History of the United States (1945–1964)

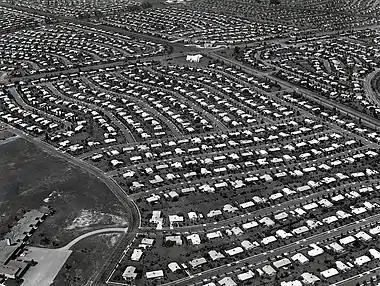
Aerial view of Levittown, Pennsylvania,

Very little housing had been built during the Great Depression and World War, except for emergency quarters near war industries. Overcrowded and inadequate apartments was the common condition. Some suburbs had developed around large cities where there was rail transportation to the jobs downtown. However, the real growth in suburbia depended on the availability of automobiles, highways, and inexpensive housing. The population had grown, and the stock of family savings had accumulated the money for down payments, automobiles and appliances. The product was a great housing boom. Whereas an average of 316,000 new housing nonfarm units had been constructed each year from the 1930s through 1945, there were 1,450,000 built annually from 1946 through 1955 in all areas, especially suburbs.